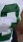
Number: 3